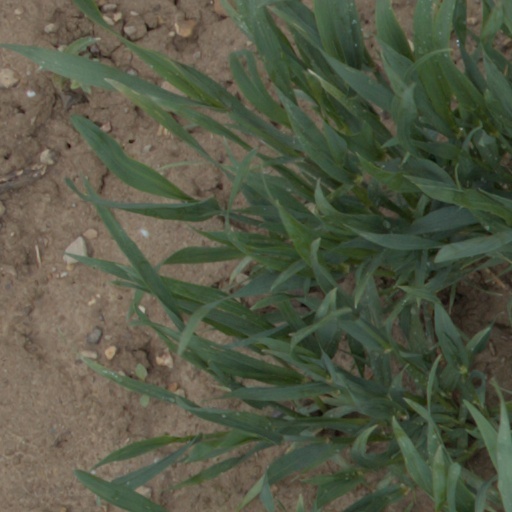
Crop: wheat